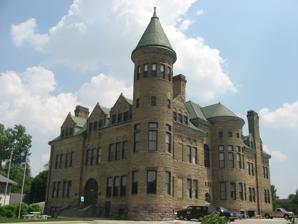
Building: Old Frankfort Stone High School
Country: United States of America
Year built: 1892
"Old Stoney" redirects here. Not to be confused with Old Stone . United States historic place Old Frankfort Stone High School U.S. National Register of Historic Places U.S. Historic district Contributing property Old Frankfort Stone High School, June 2011 Show map of Indiana Show map of the United States Location 301 E. Clinton, Frankfort, Indiana Coordinates 40°16′48″N 86°30′32″W / 40.28000°N 86.50889°W / 40.28000; -86.50889 Area 1.5 acres (0.61 ha) Built 1892 ( 1892 ) , 1926 Architect Pierce and Morgan; Paden, J. Architectural style Romanesque, Richardsonian Romanesque NRHP reference No. 79000012 Added to NRHP June 4, 1979 Old Frankfort Stone High School , also known as Old Stoney , is a historic high school building in Frankfort , Clinton County, Indiana .  It was built in 1892, and is a 2 + 1 ⁄ 2 -story, Richardsonian Romanesque style sandstone building on a raised basement.  It has Indiana limestone trim, a large round arched entrance, four large stone chimneys, and four-story corner tower with a tall conical roof.  The building was damaged by fire in 1922, and rebuilt with the work completed in 1926. The building housed a junior high school from 1962 to 1974, after which it ceased use as a public school. It was listed on the National Register of Historic Places in 1979. It is located in the Christian Ridge Historic District . Since 1980, the Clinton County Historical Society and Museum has been located in on the second floor of Old Stoney. References